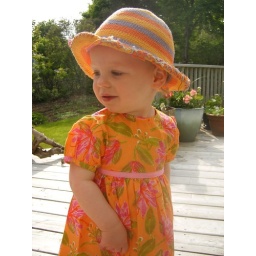
Lily in her pretty orange dress and her special hat that she insists on wearing all the time now.